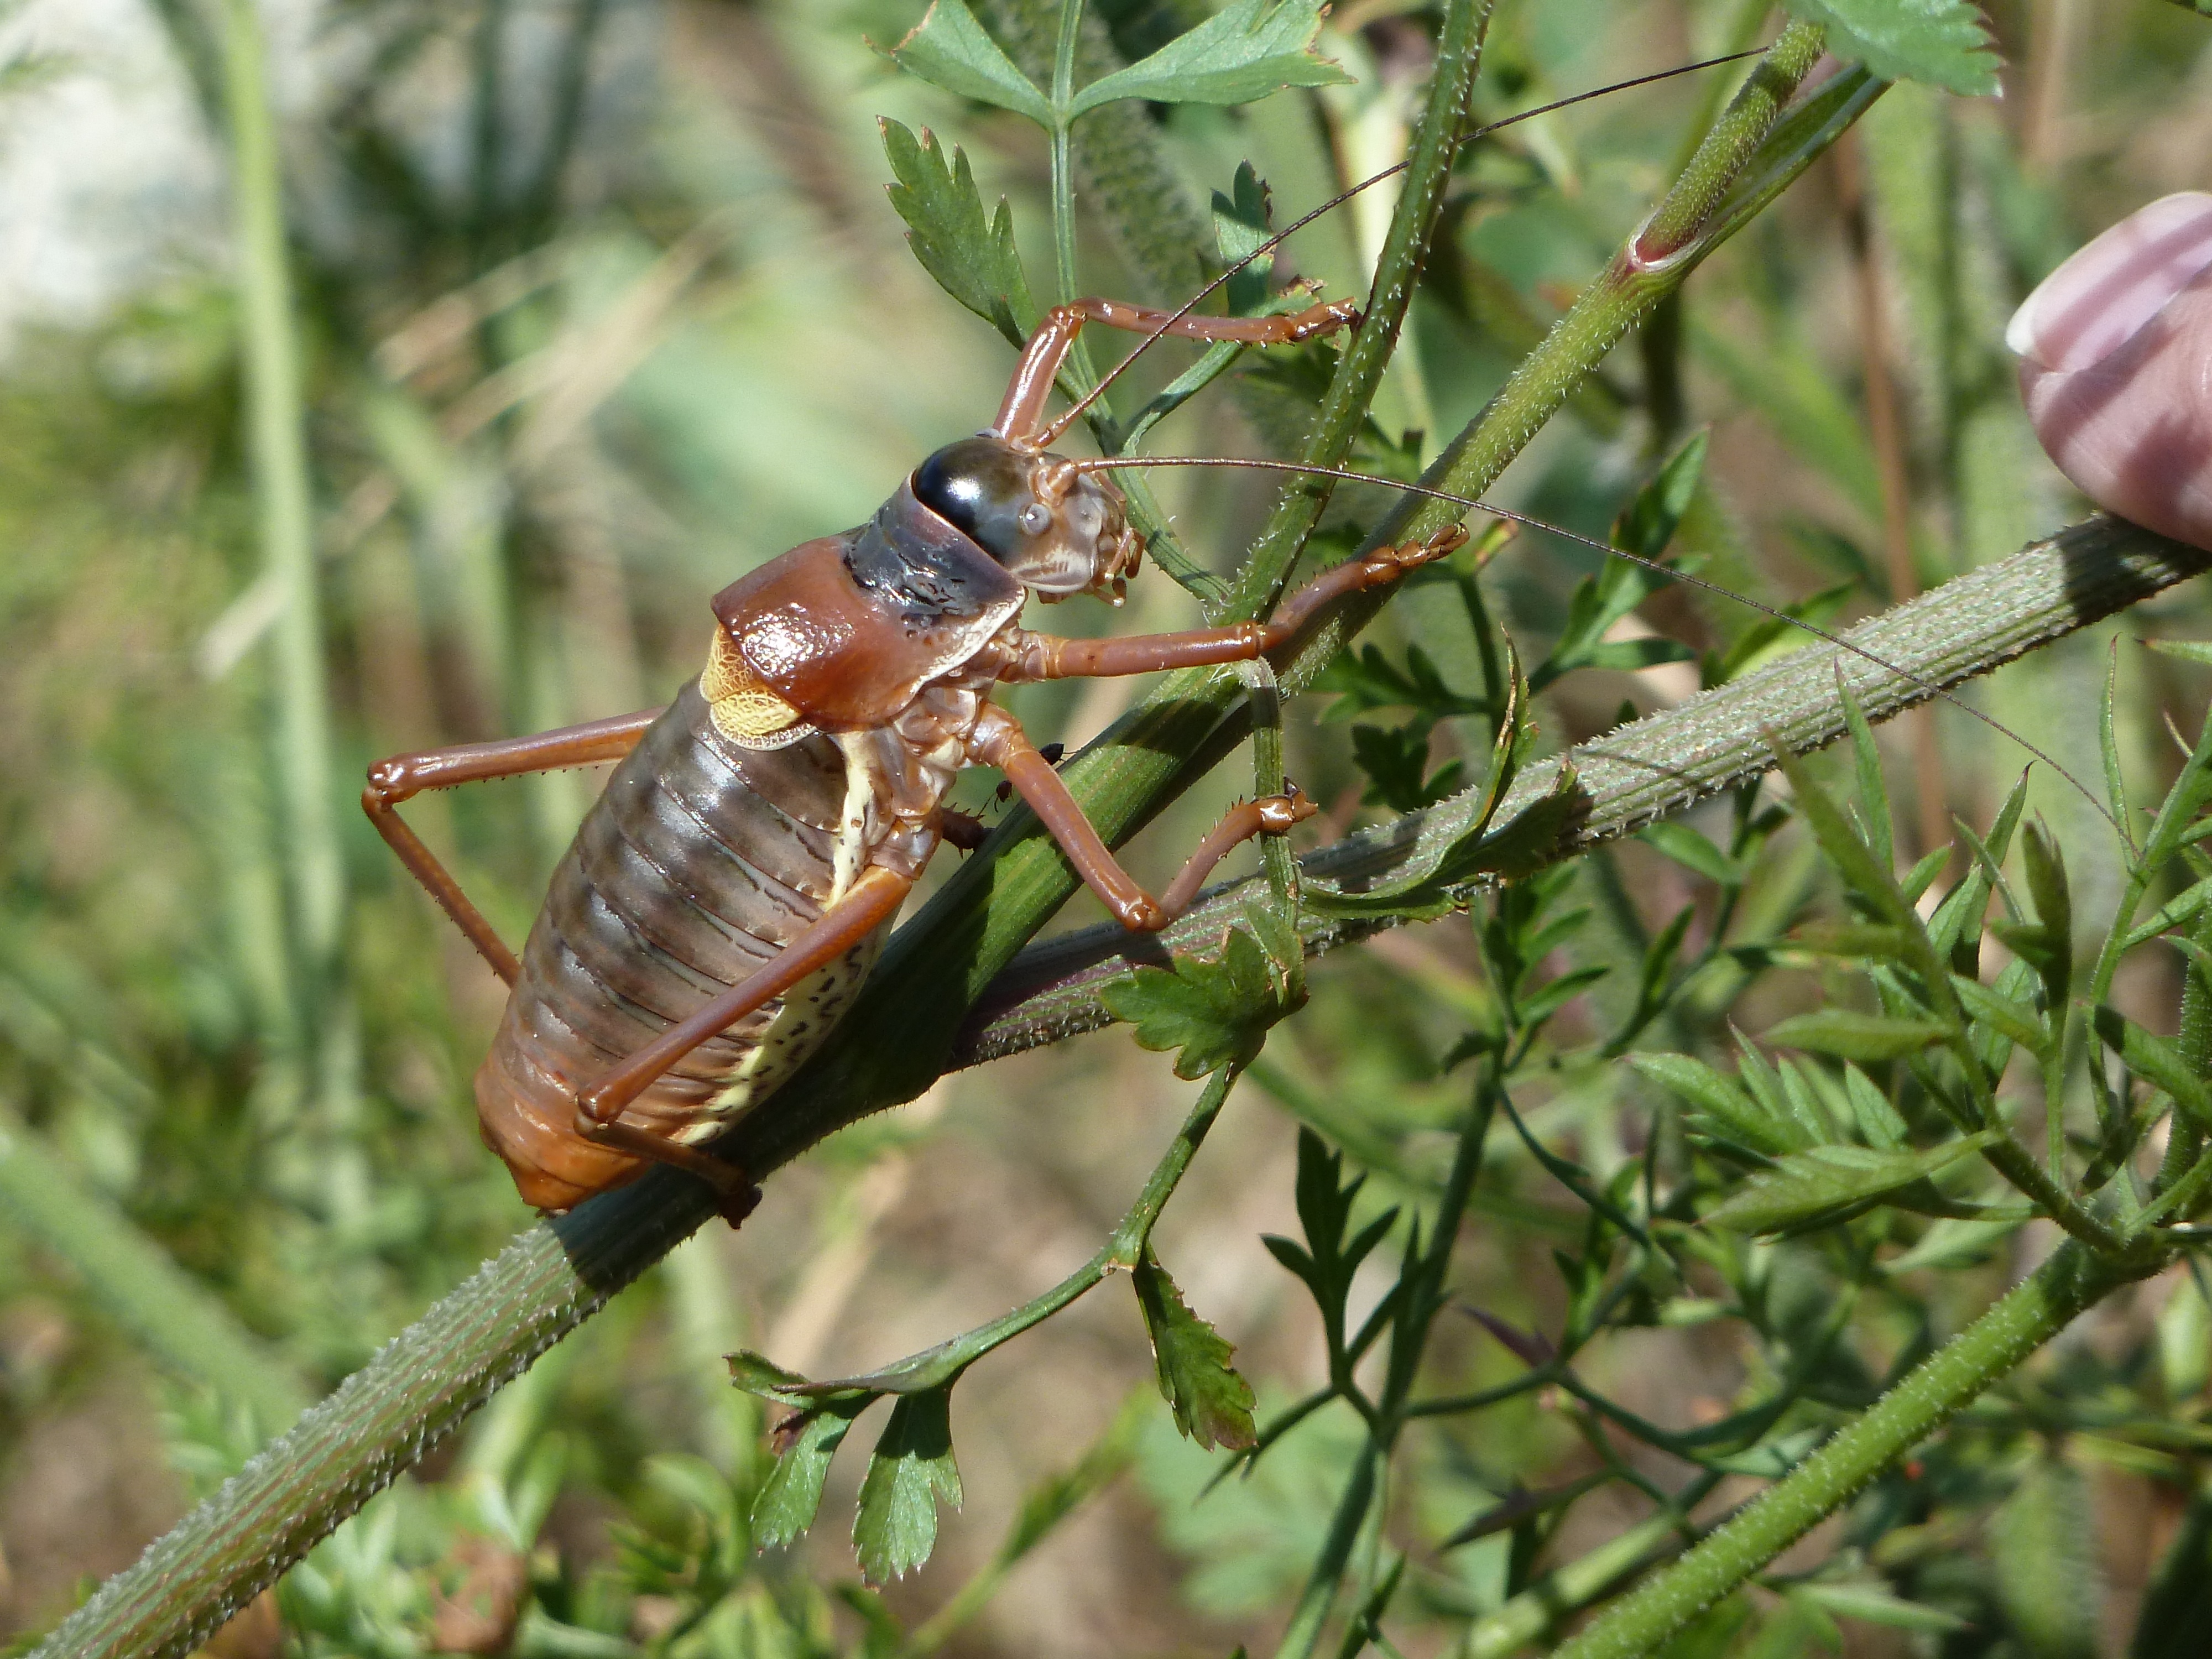
nature, branch, flower, wildlife, insect, botany, fauna, grille, invertebrate, creature, grasshopper, viridissima, locust, macro photography, arthropod, membrane winged insect, true bugs